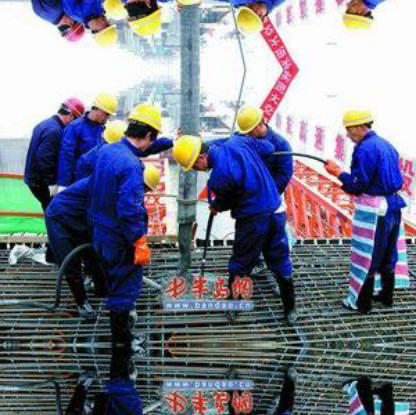
Objects in the image:
label: helmet
label: helmet
label: helmet
label: helmet
label: helmet
label: helmet
label: helmet
label: helmet
label: helmet
label: helmet
label: helmet
label: helmet
label: helmet